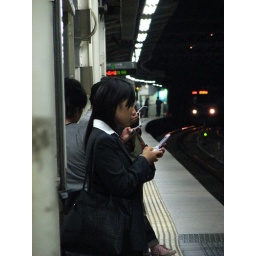
Absorbed in her cell phone as the train slides into the station behind her.